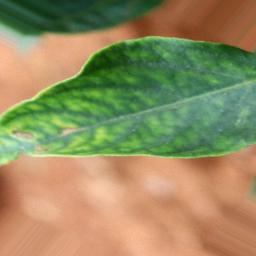
Label: nutritional